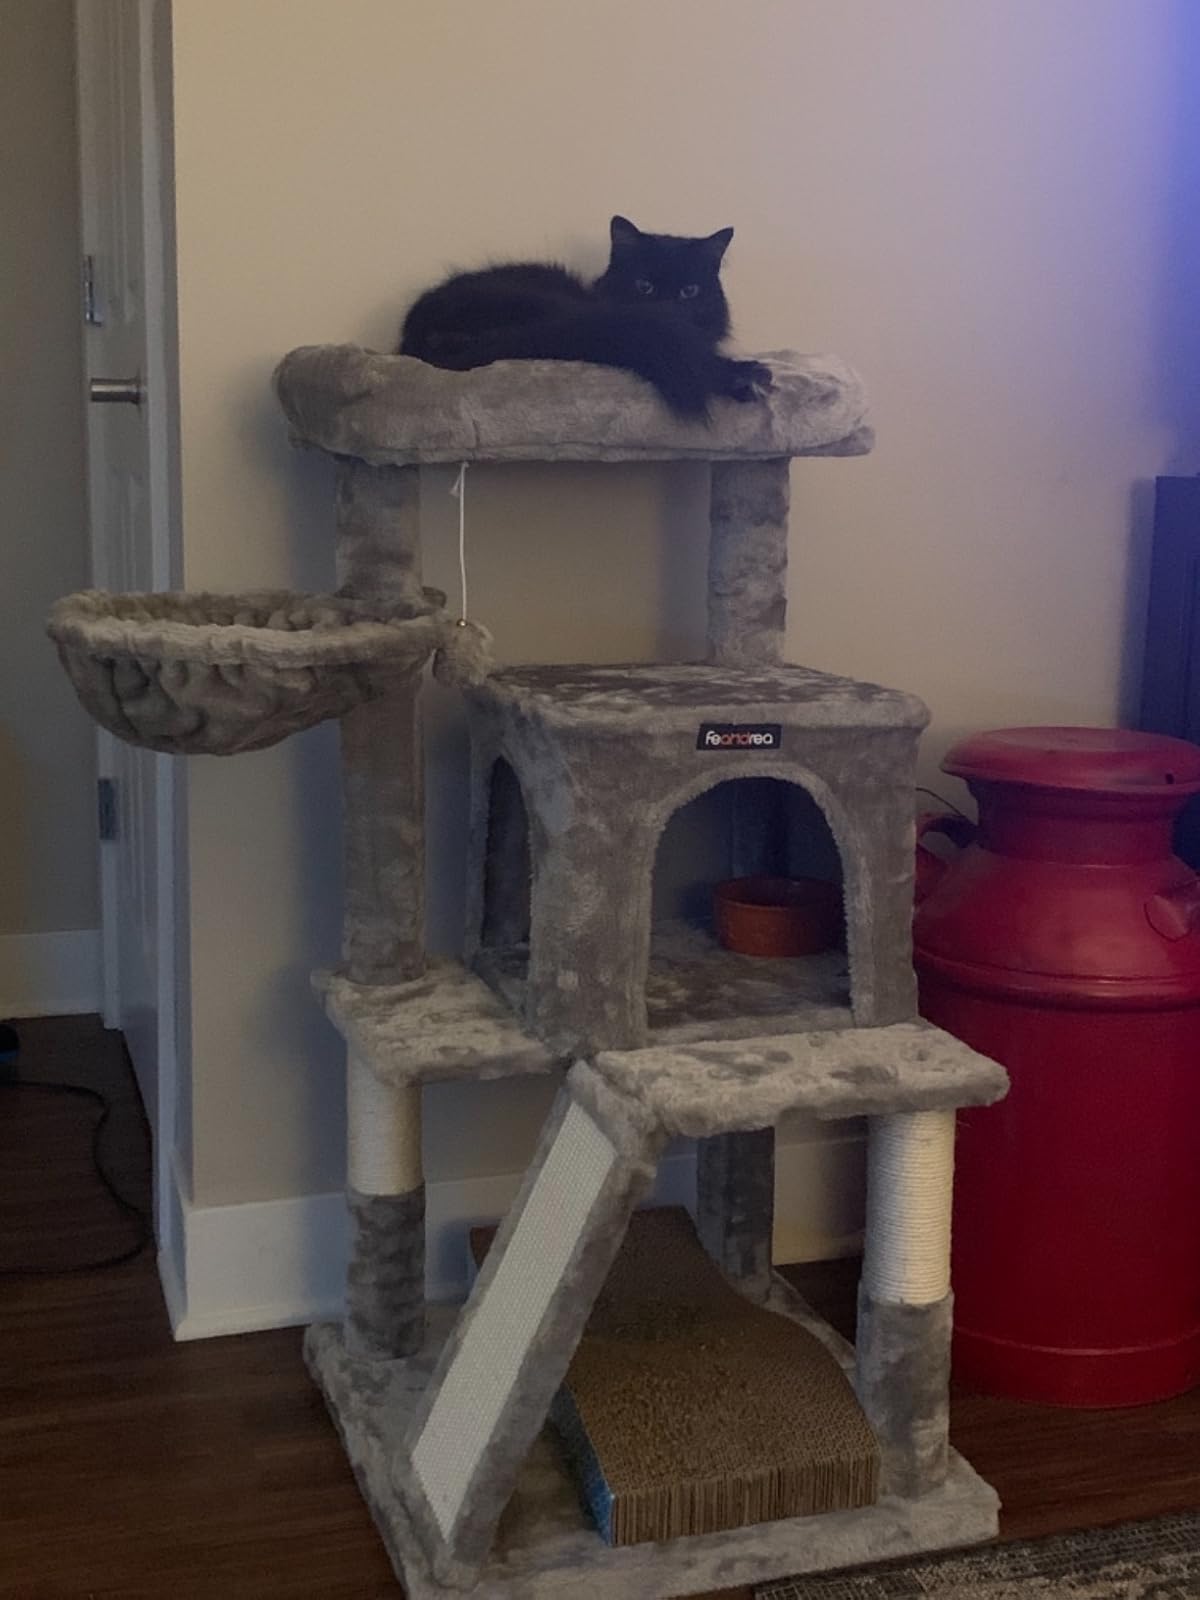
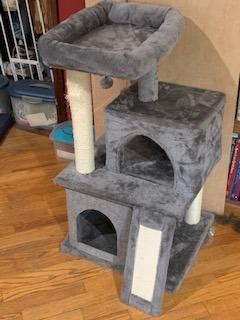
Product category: items_cat tree
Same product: no